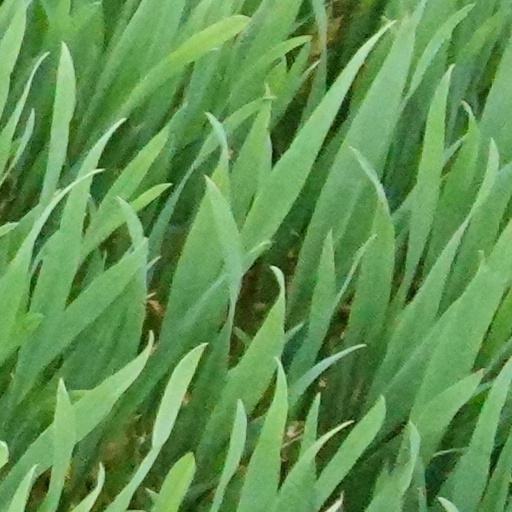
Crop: wheat